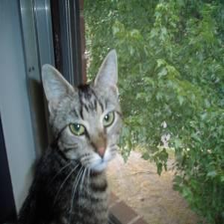
Species: cat
Breed: Bengal